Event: Nepal Earthquake
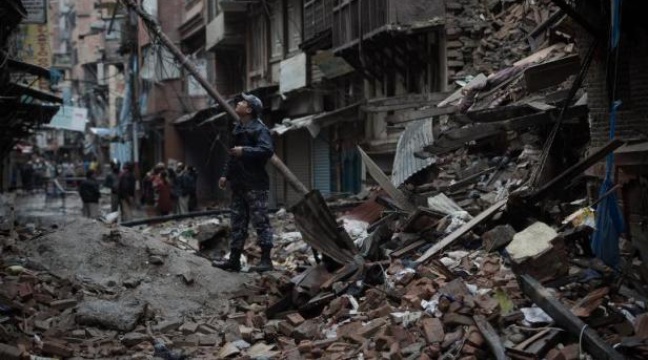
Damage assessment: damage